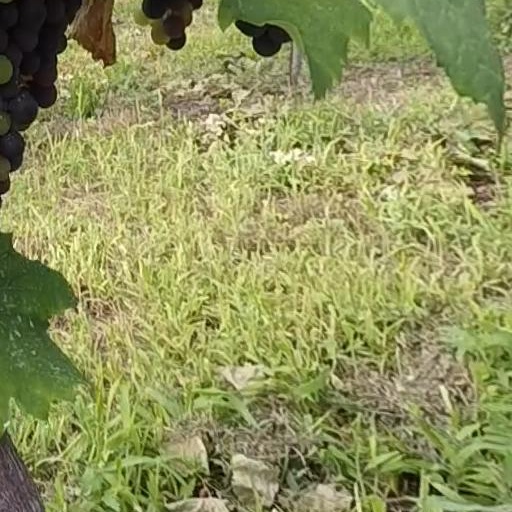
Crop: grape